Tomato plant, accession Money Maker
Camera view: tilt-top (135 deg); turntable rotation: 240 degrees
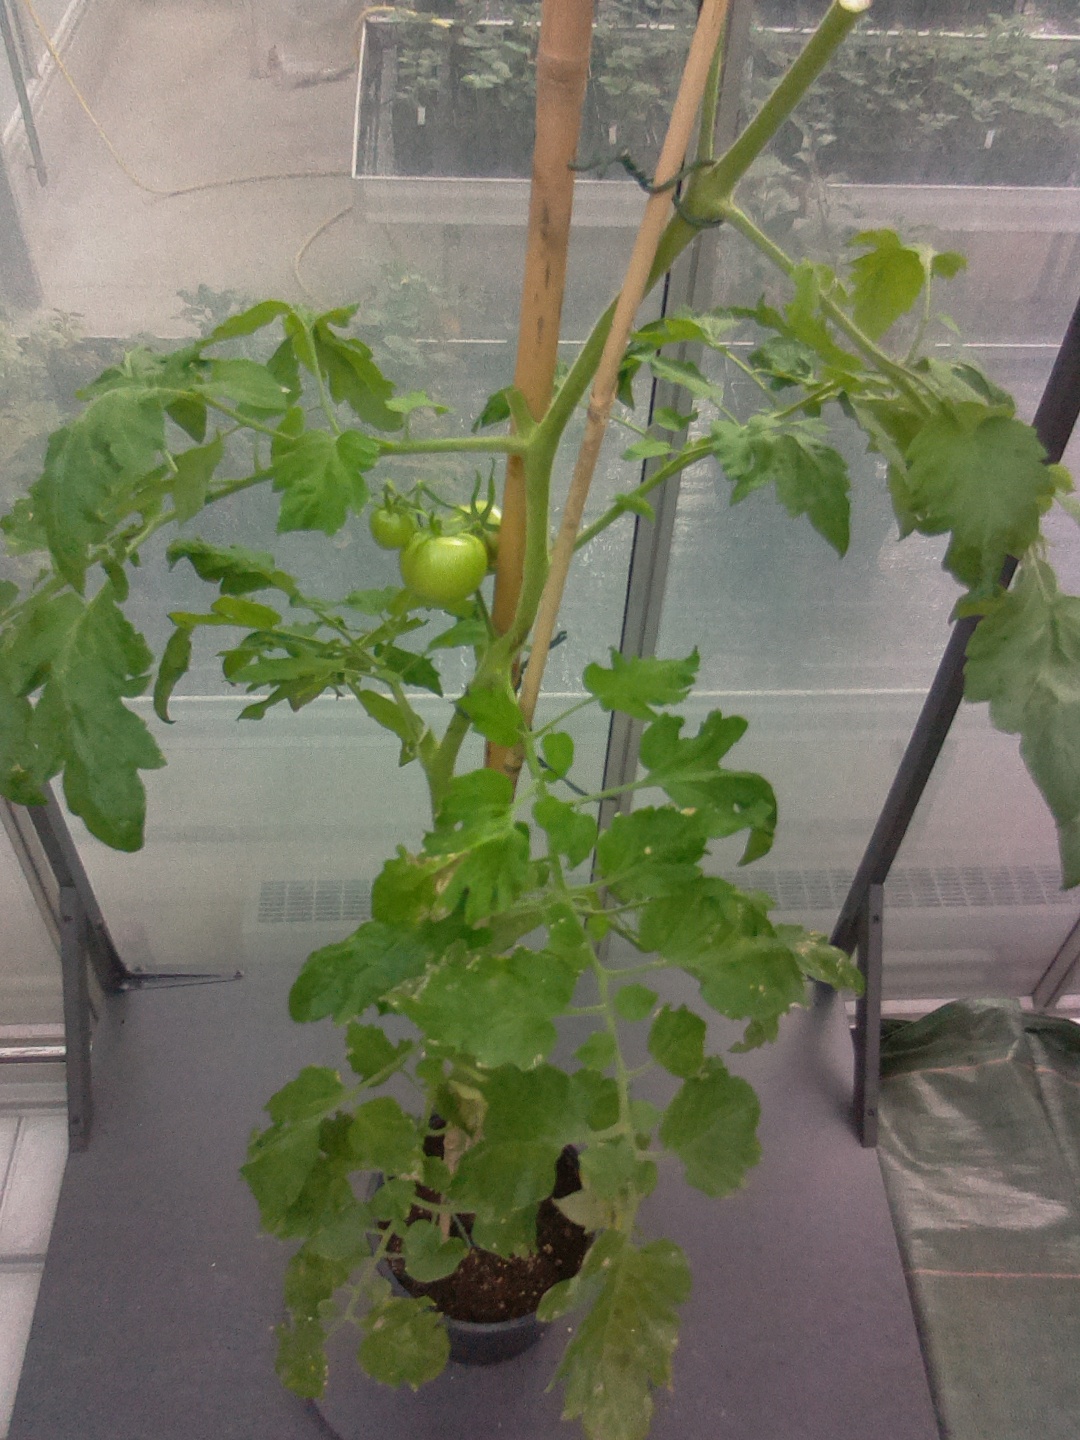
BBCH growth stage 73: 30%-40% of final fruit size